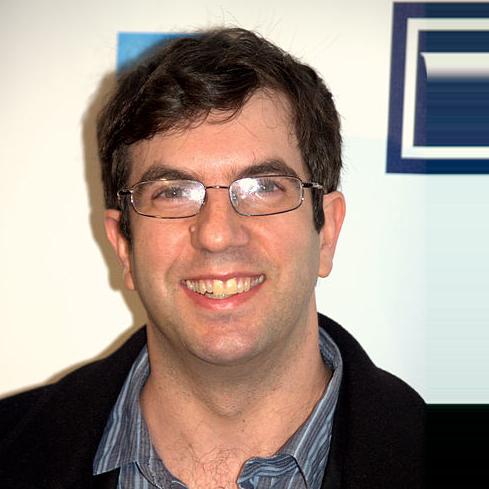
Age: 40